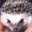
Label: porcupine